Thetford Mines

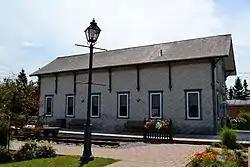
First railway station in the township of Thetford was constructed in 1878. Housing today the local Mine Museum, it is the oldest surviving building of Thetford Mines.

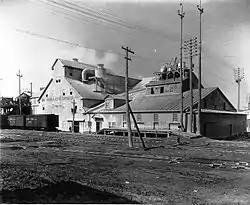
King's Mill, Amalgamated Asbestos Corp. Ltd, Thetford Mines, QC, in 1909.

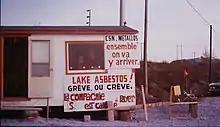
Strikes in spring 1975 at Asbestos (Quebec)

Before European colonization, the Abenaki inhabited the Thetford Mines region.